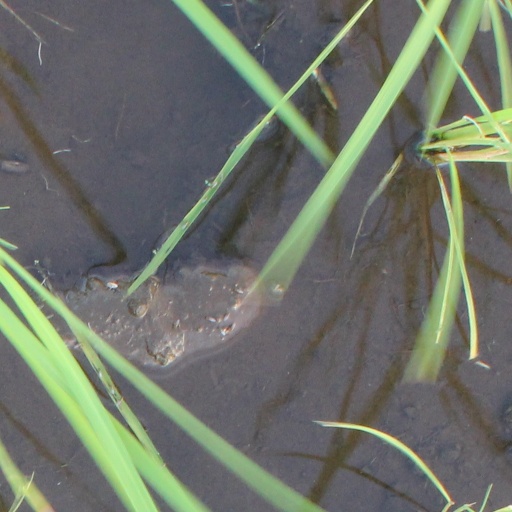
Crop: rice